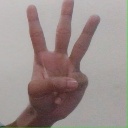
अक्षर: व